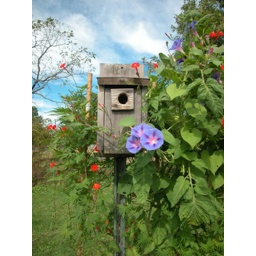
House finches has nested in this bird house for the last 4 years.